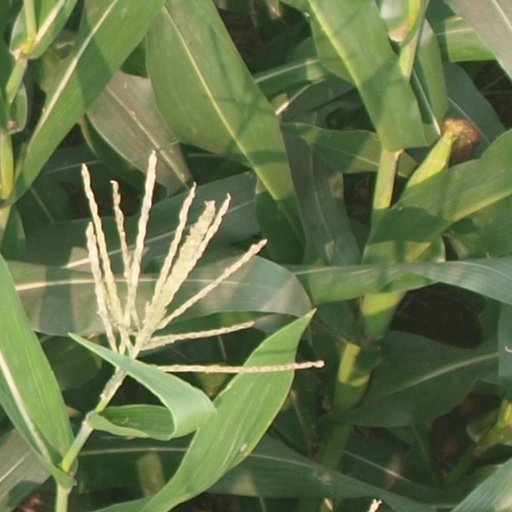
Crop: maize; corn